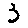
Label: 3